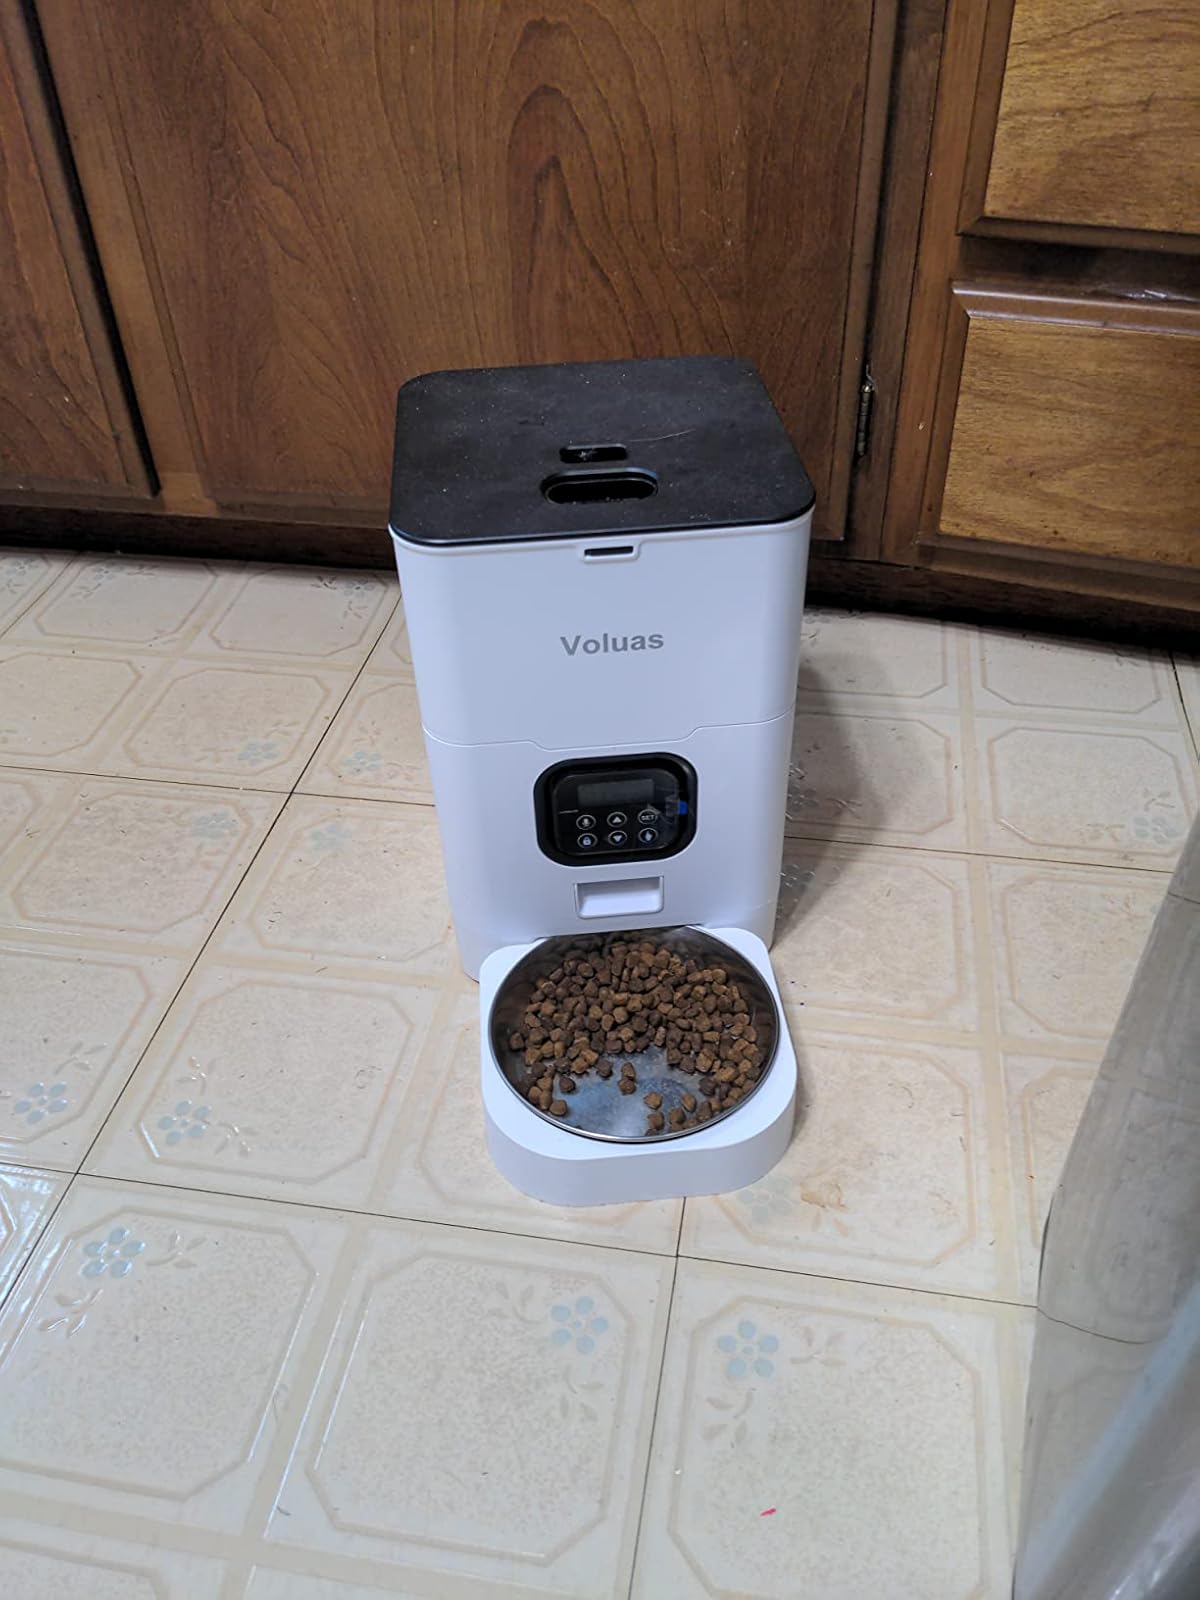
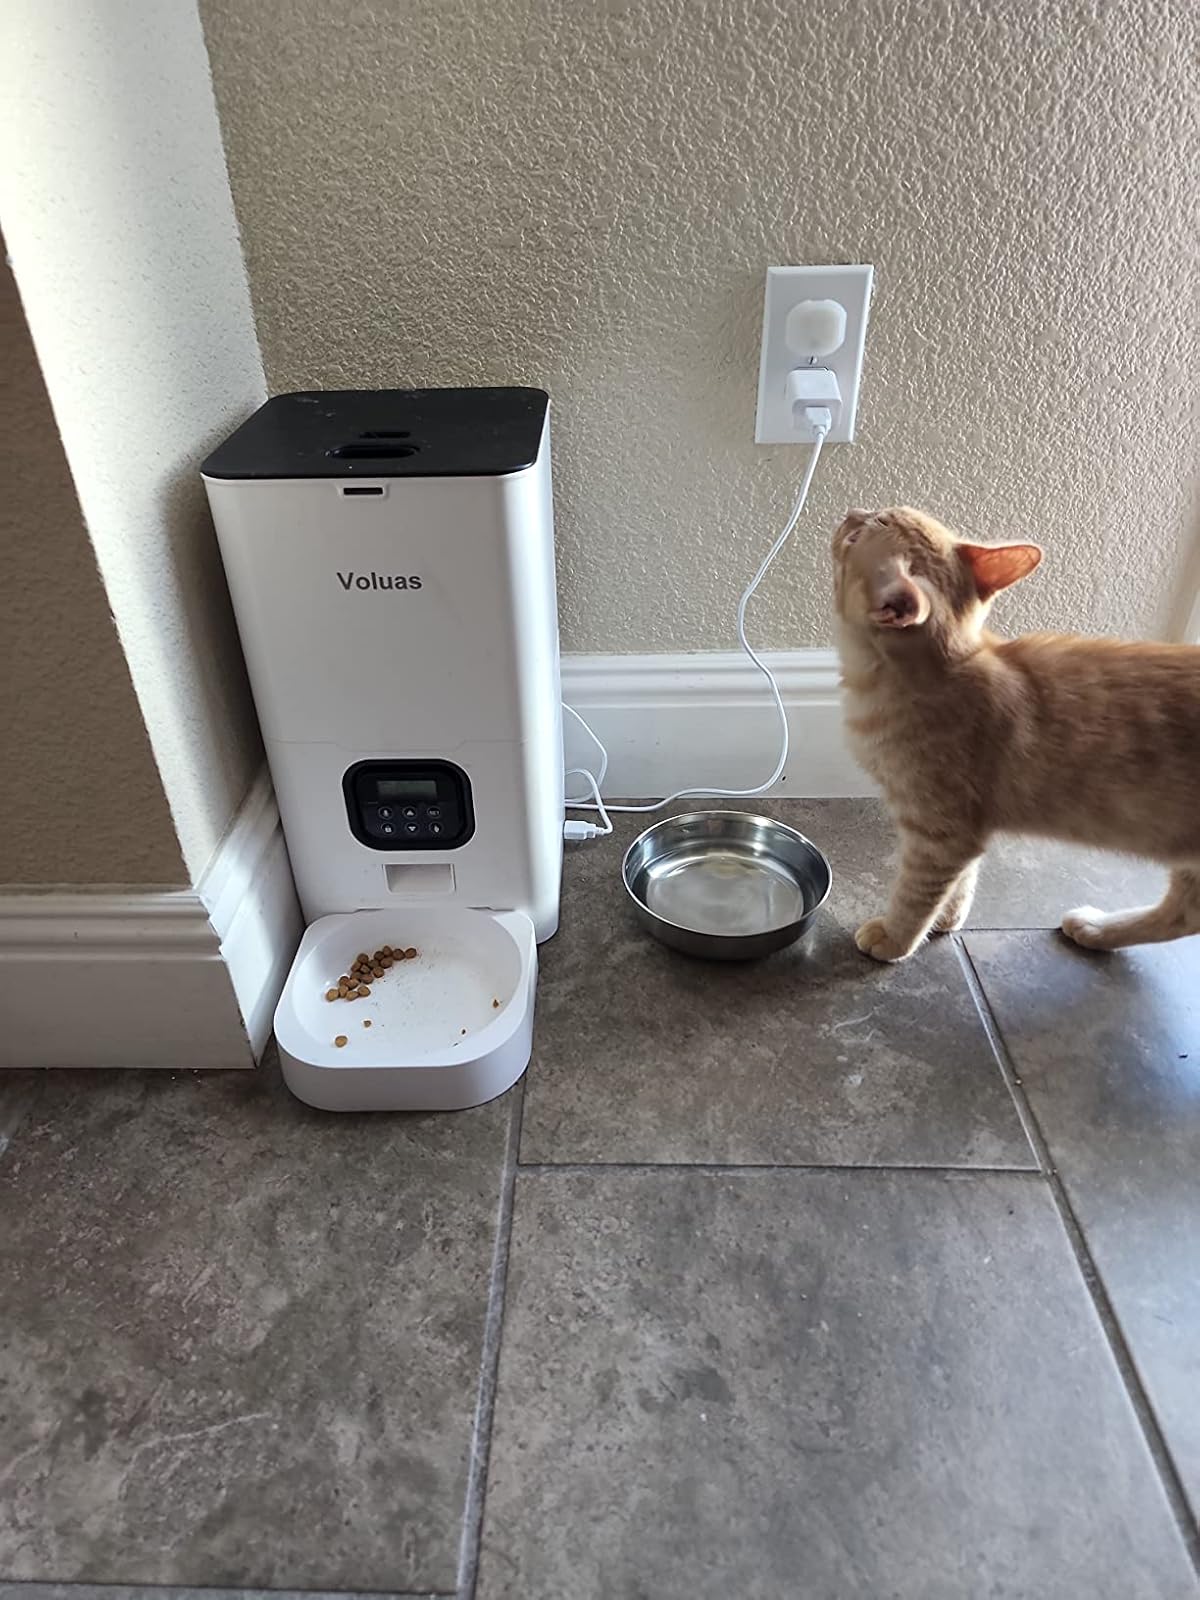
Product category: items_feeder
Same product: yes